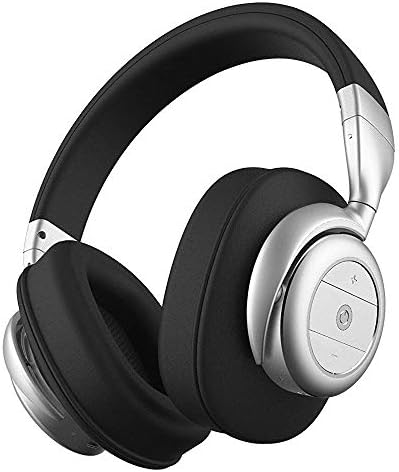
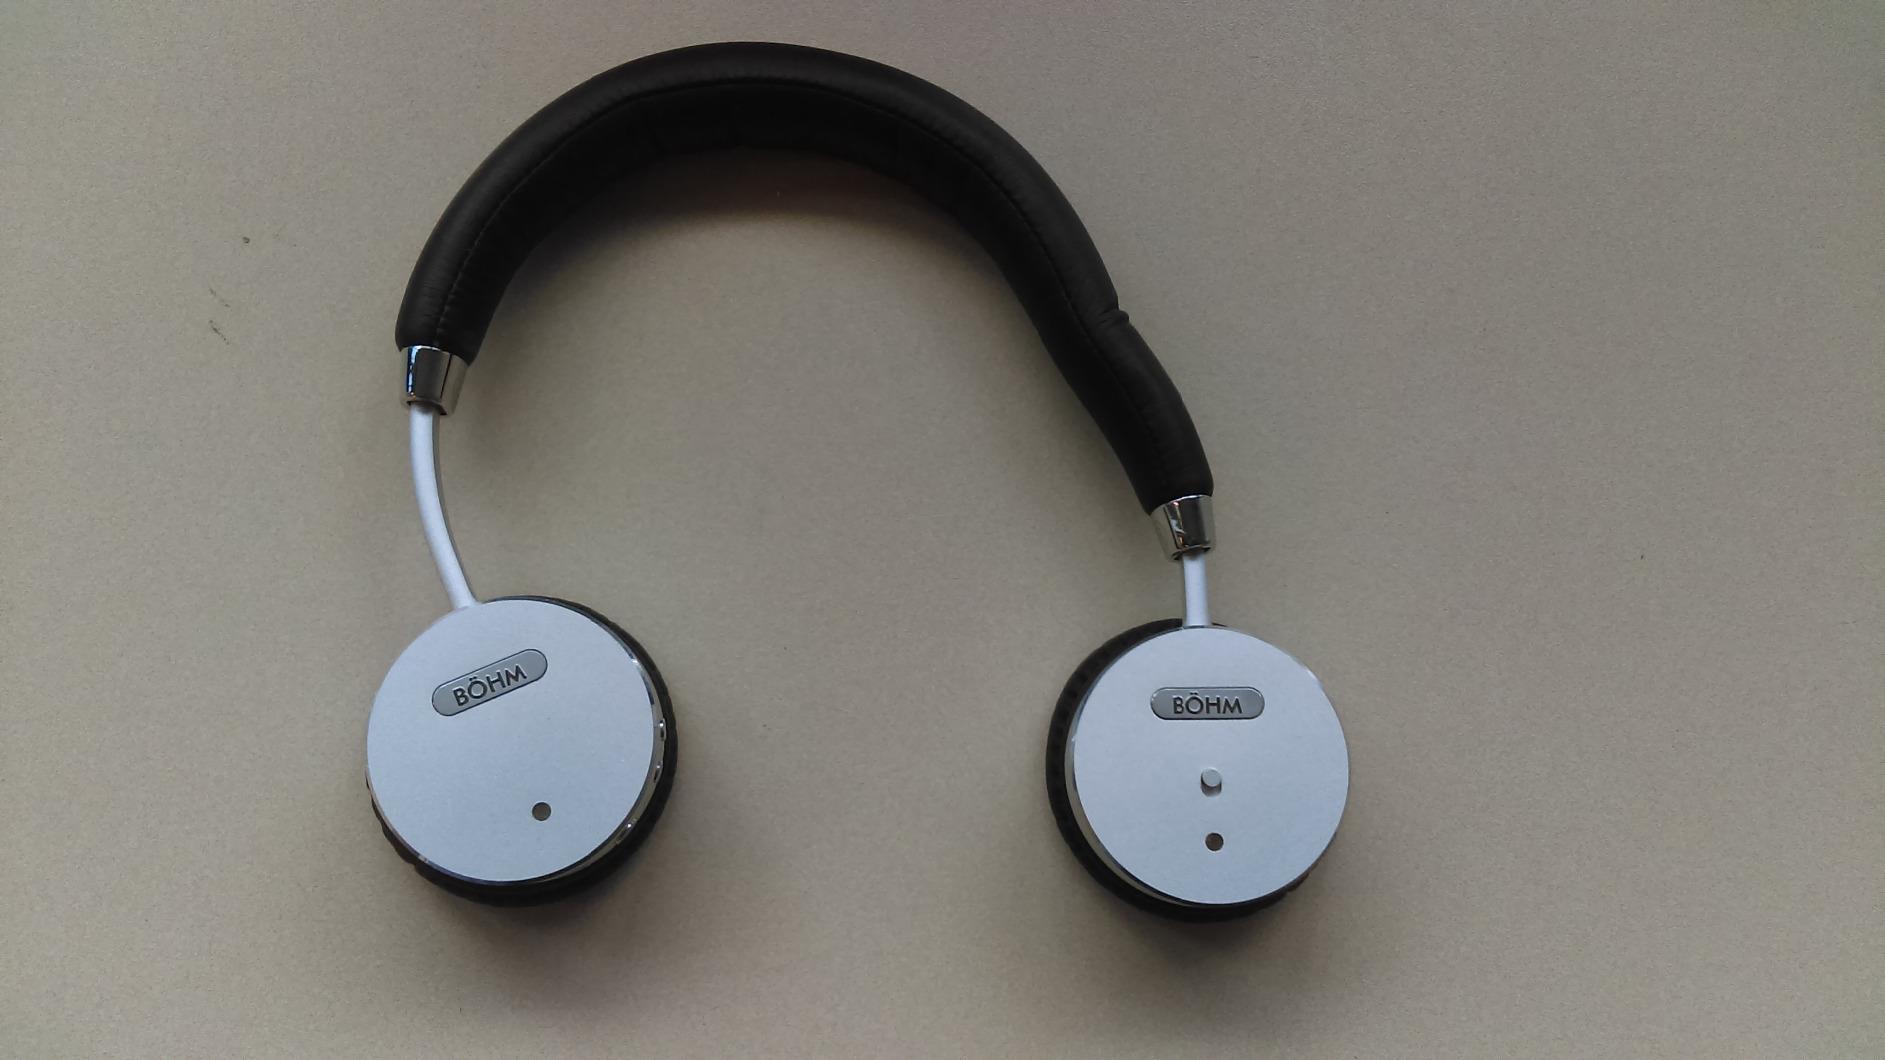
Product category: headphones
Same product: no